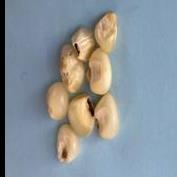
Maize quality: Bad